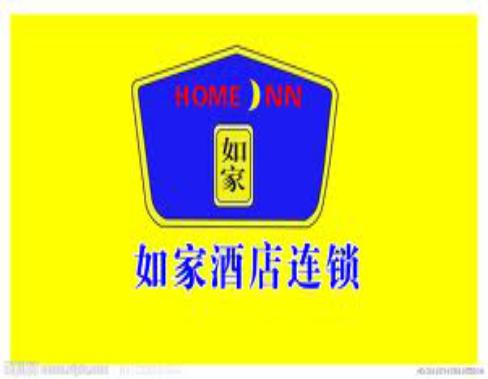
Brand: Home Inn
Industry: Others